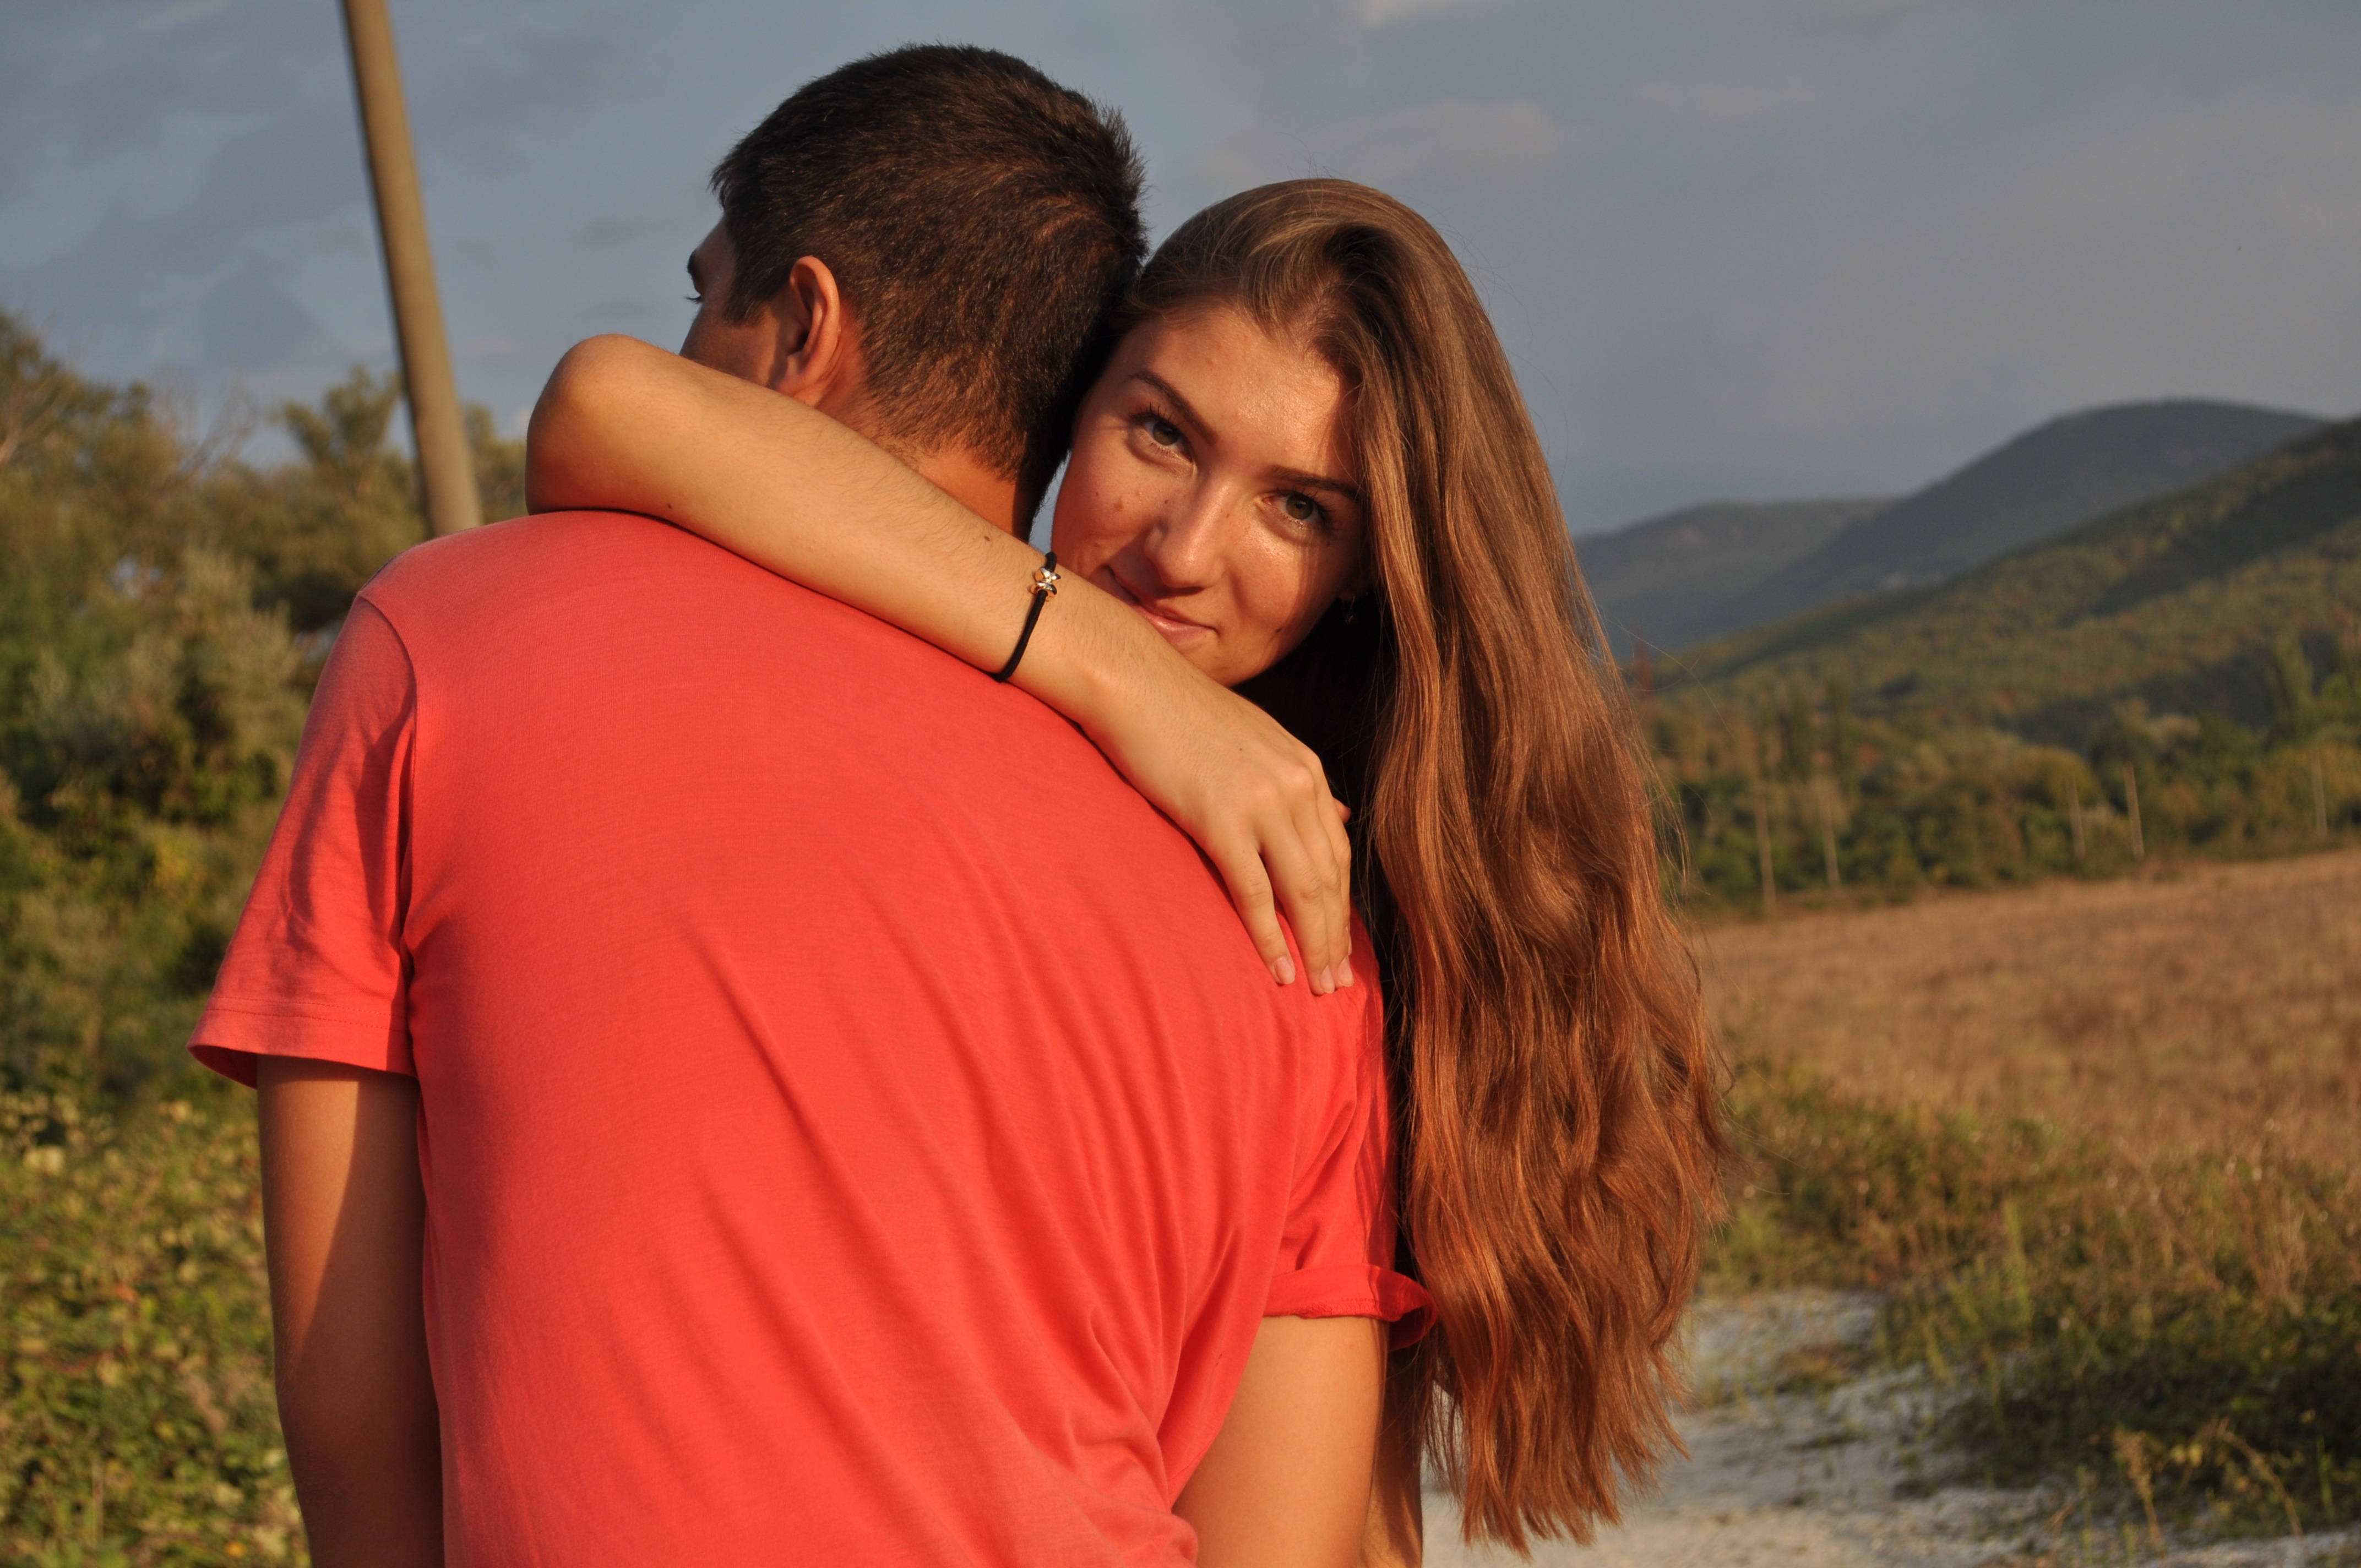
nature, people, summer, love, couple, romance, stroll, outdoors, ceremony, happiness, fidelity, interaction, sweethearts, photo shoot